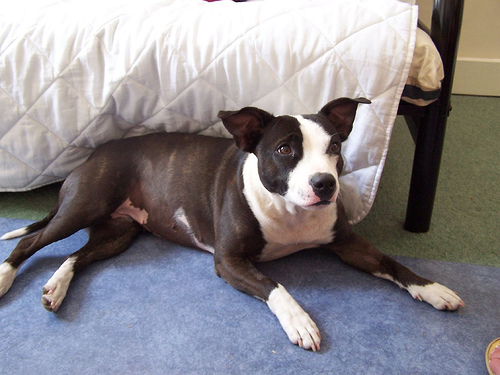
Animal: dog
Breed: staffordshire_bull_terrier